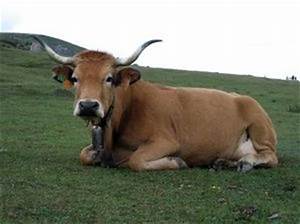
Label: cow